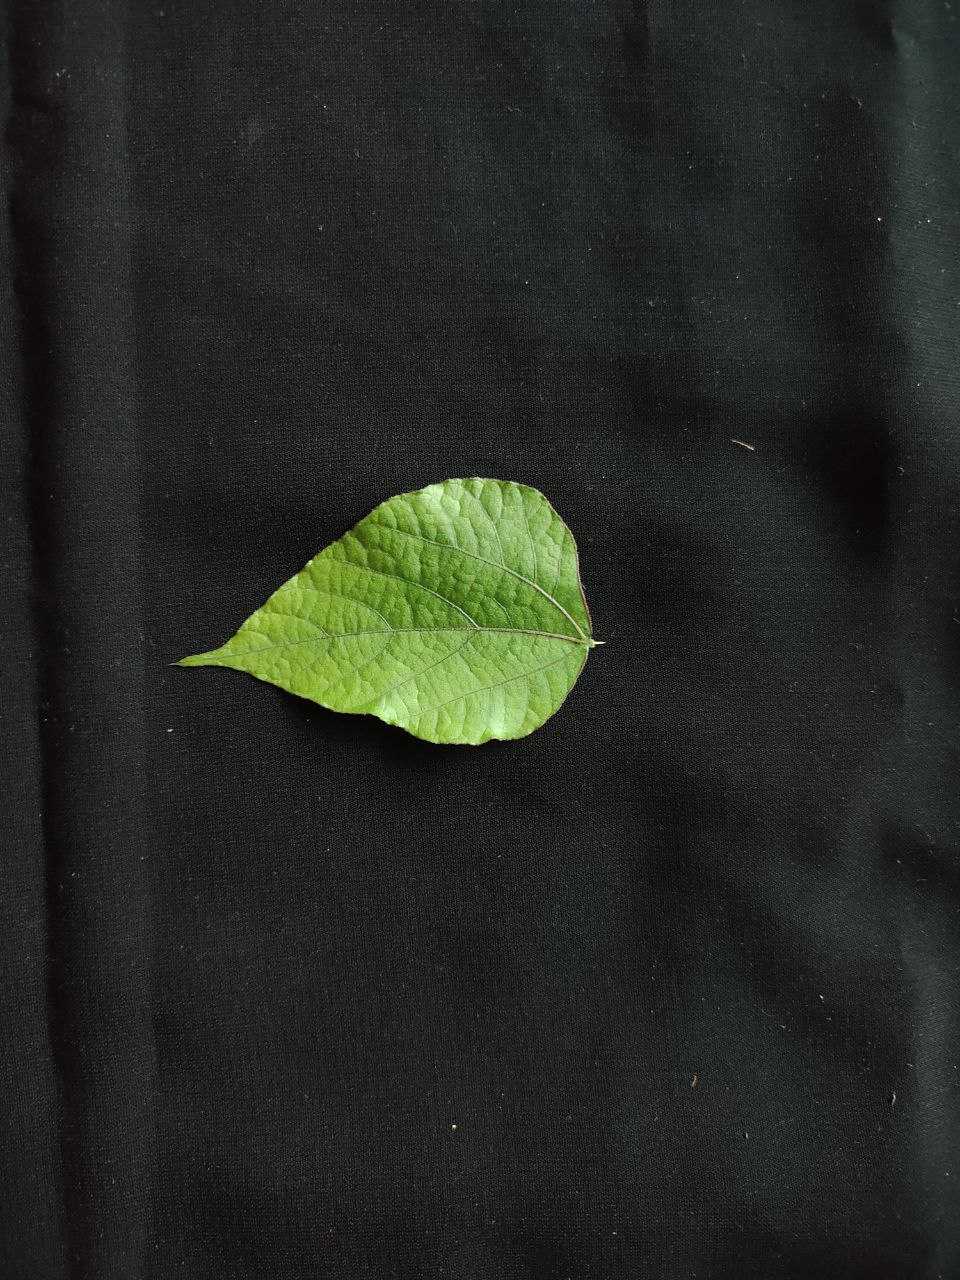
Crop: bean
Leaf condition: Fresh Leaf